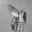
Label: bee